New York Americans

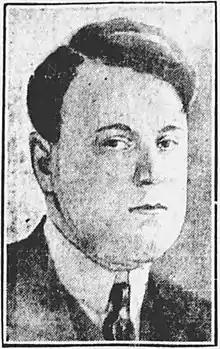
Tom Duggan.

In 1923, Canadian sports promoter Thomas Duggan received options on three NHL franchises for the United States. He sold one to Boston grocery magnate Charles Adams, which became the Boston Bruins in 1924. Duggan then arranged with Tex Rickard to have a team in Madison Square Garden. Rickard agreed, but play was delayed until the new Garden was built in 1925. In April 1925, Duggan and Bill Dwyer, New York City's most-celebrated Prohibition bootlegger, were awarded the franchise for New York. Somewhat fortuitously given the shortage of players, the Hamilton Tigers, who had finished first the season before, had been suspended from the league after they struck for higher pay. However, the suspensions were quietly lifted in the off-season. Soon afterward, Dwyer duly bought the collective rights to the Tigers' players for $75,000. He gave the players healthy raises – in some cases, double their 1924–25 season's salaries. Just before the season, Dwyer announced the team would be known as the New York Americans. Their original jerseys were covered with stars and stripes, patterned after the American flag. Although he acquired the Tigers' players, Dwyer did not acquire the franchise; as it was expelled from the league. As a result, the NHL does not consider the Americans to be a continuation of the Tigers, or for that matter, of the Tigers' predecessors, the Quebec Bulldogs. The Americans entered the league in the 1925–26 season along with the Pittsburgh Pirates. The Americans and Pirates became the second and third American-based teams in the NHL, following Adams' Boston Bruins, who had begun play during the 1924–25 season.